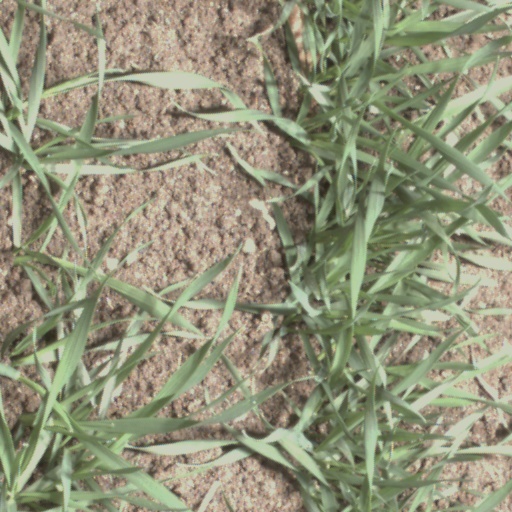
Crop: wheat